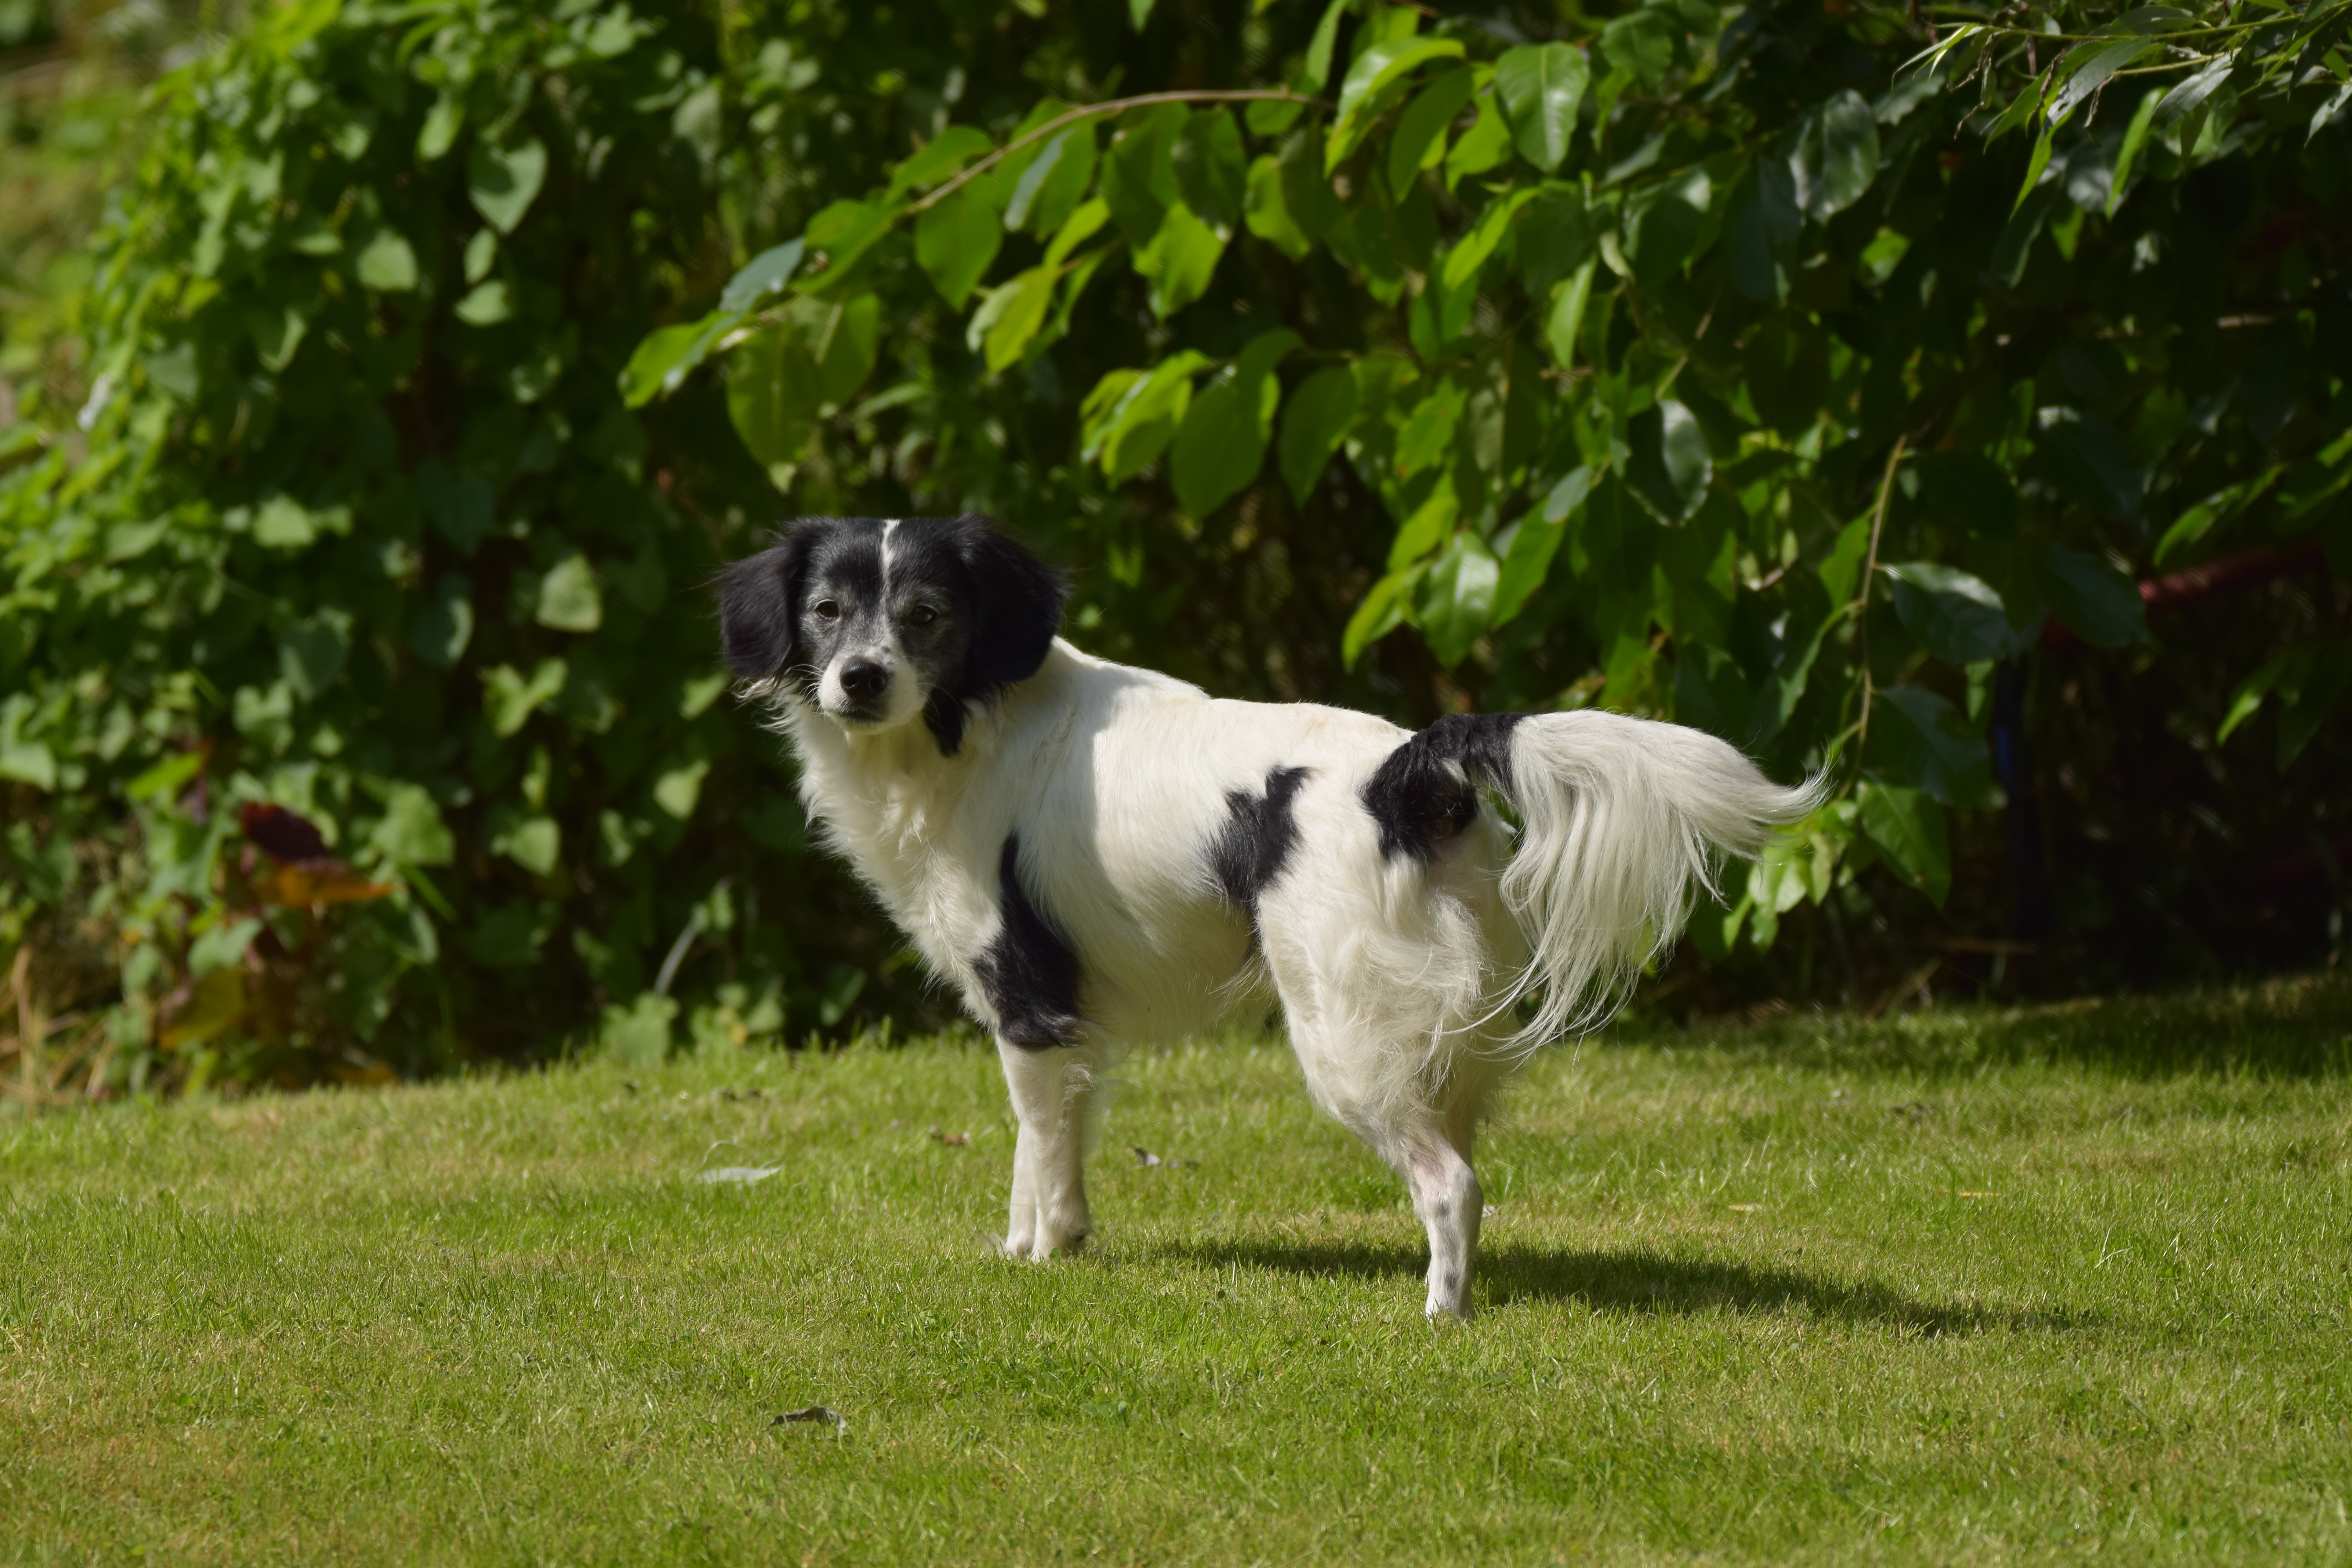
dog, animal, pet, mammal, border collie, patched, no, hybrid, vertebrate, cheeky, attention, dog breed, awakened, landseer, dog like mammal, stabyhoun